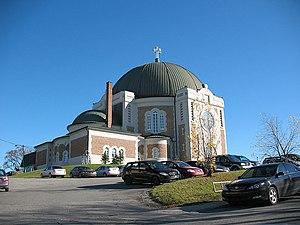
Cette liste recense les biens du patrimoine immobilier de l'Abitibi-Témiscamingue inscrits au répertoire du patrimoine culturel du Québec. Cette liste est divisée par municipalité régionale de comté géographique.